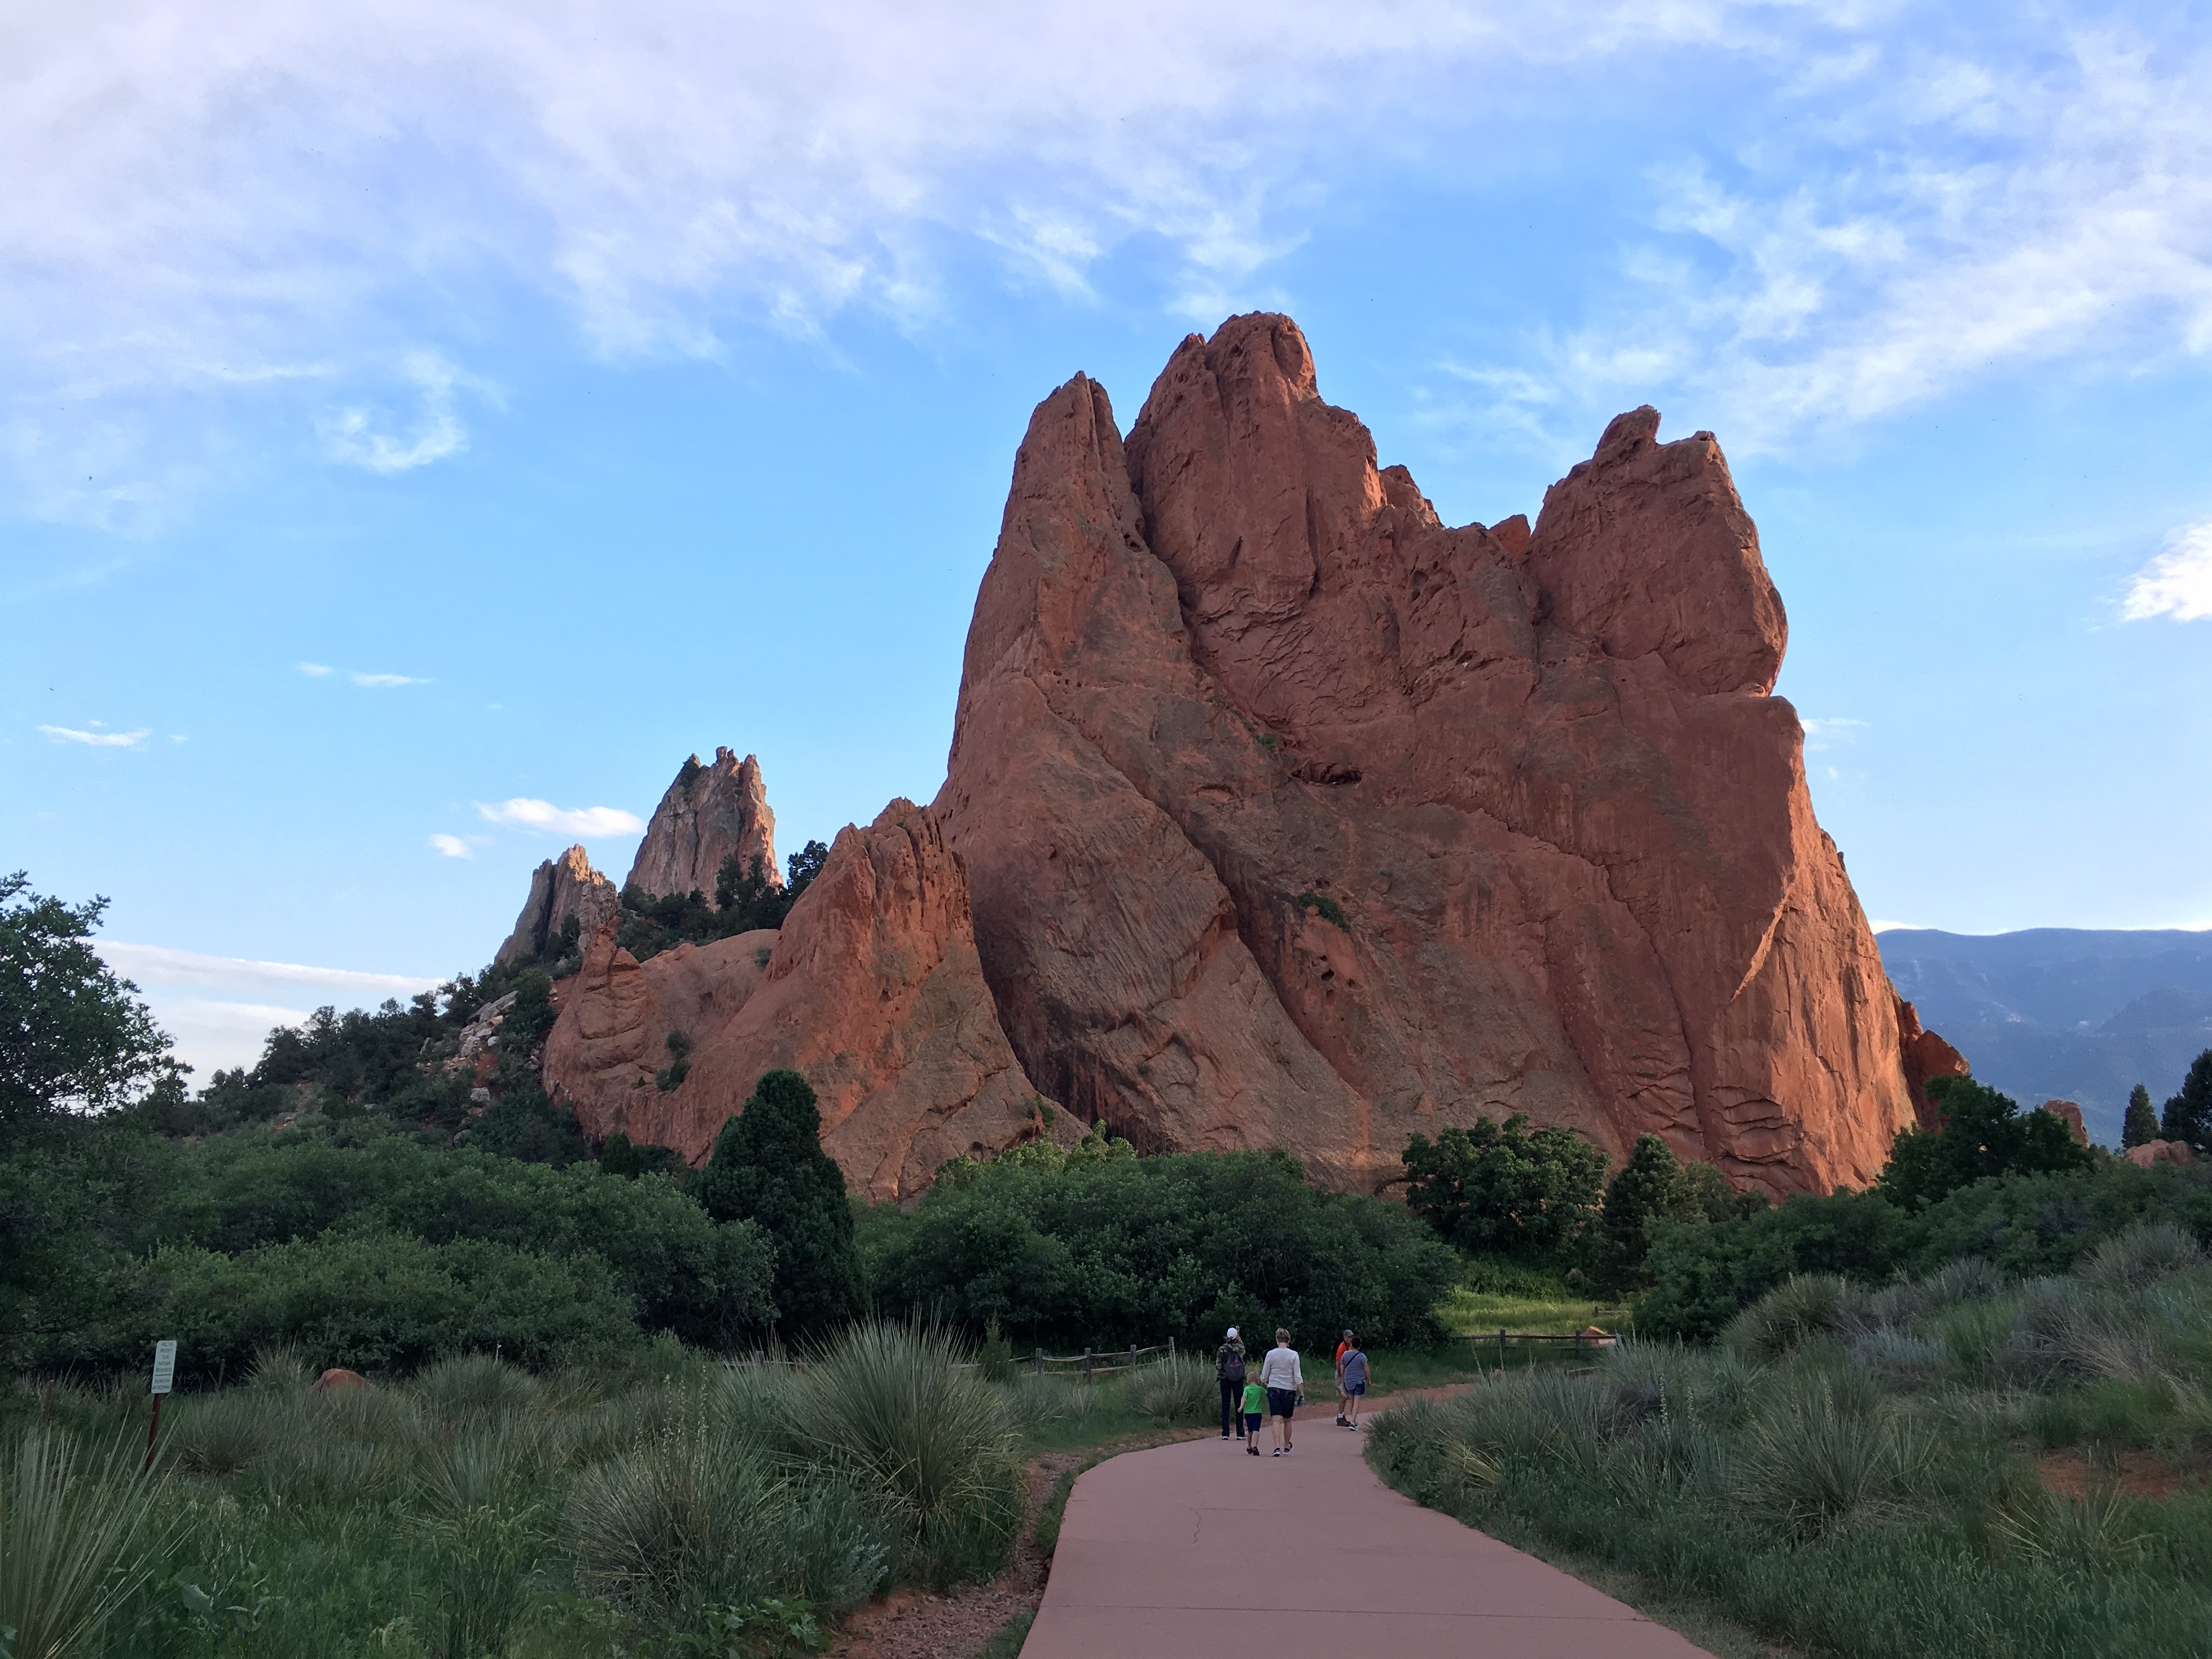
landscape, rock, wilderness, mountain, valley, mountain range, formation, arch, park, canyon, terrain, national park, geology, colorado, badlands, plateau, wadi, butte, landform, garden of the gods, geographical feature, mountainous landforms